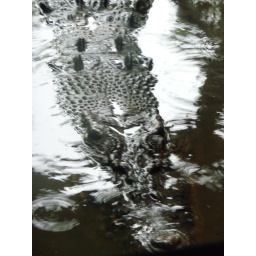
This was a large crocodile that I saw on a river boat cruise in the rainforest near Cairns